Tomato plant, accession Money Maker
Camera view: tilt-top (135 deg); turntable rotation: 240 degrees
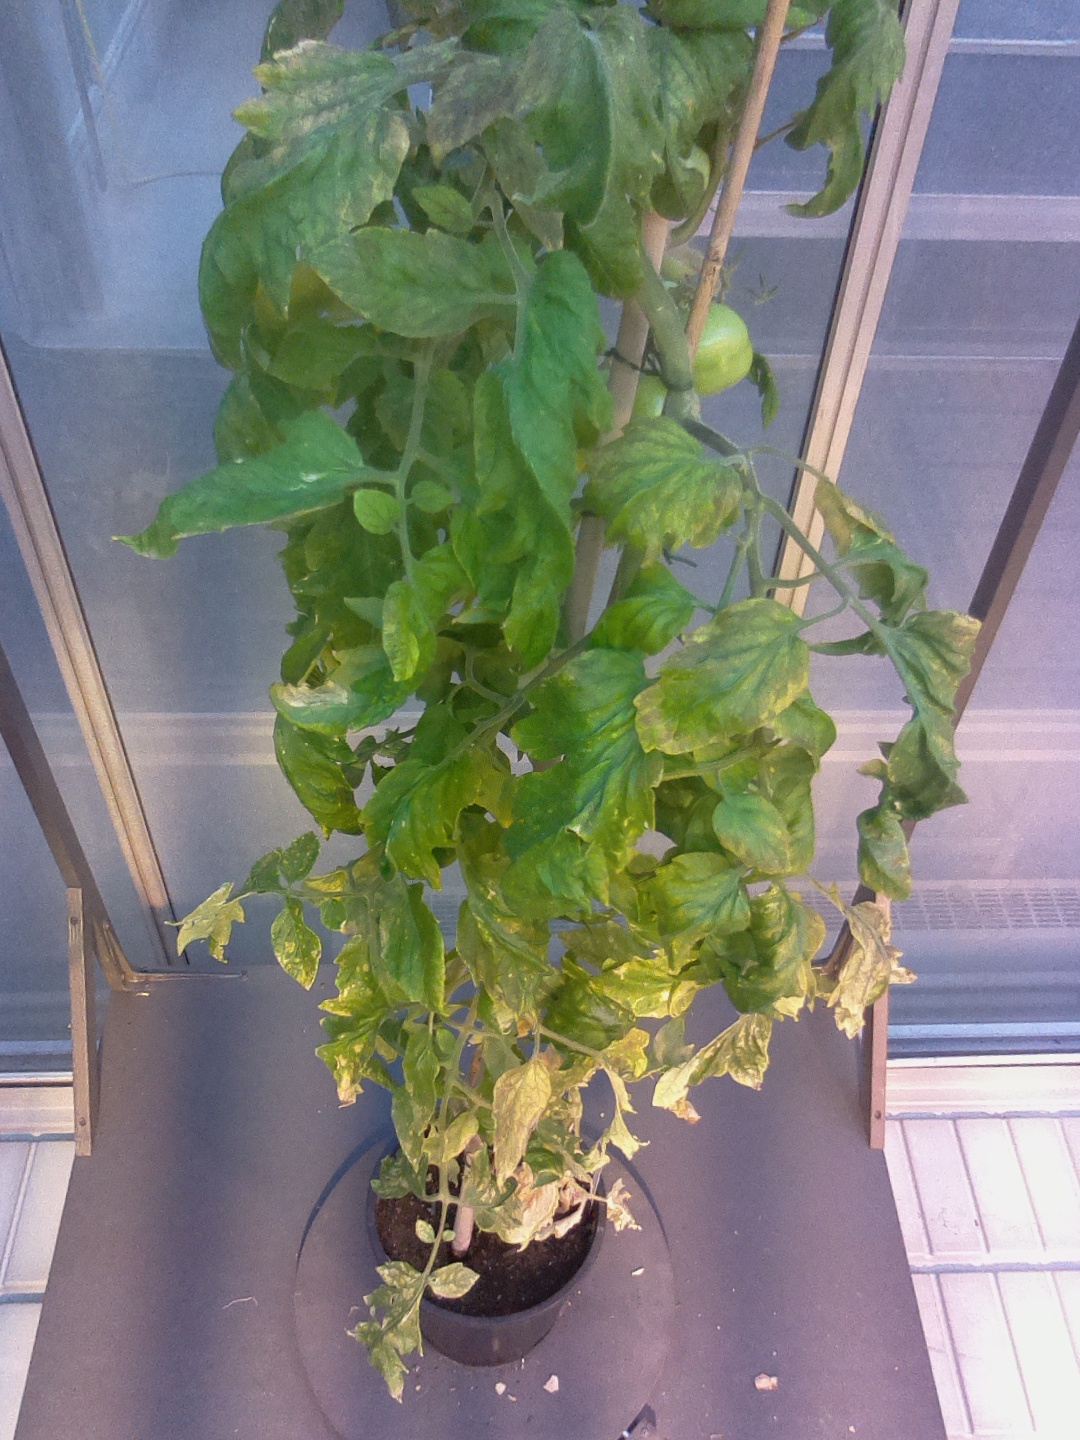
BBCH growth stage 79: 90% -100% of final fruit size